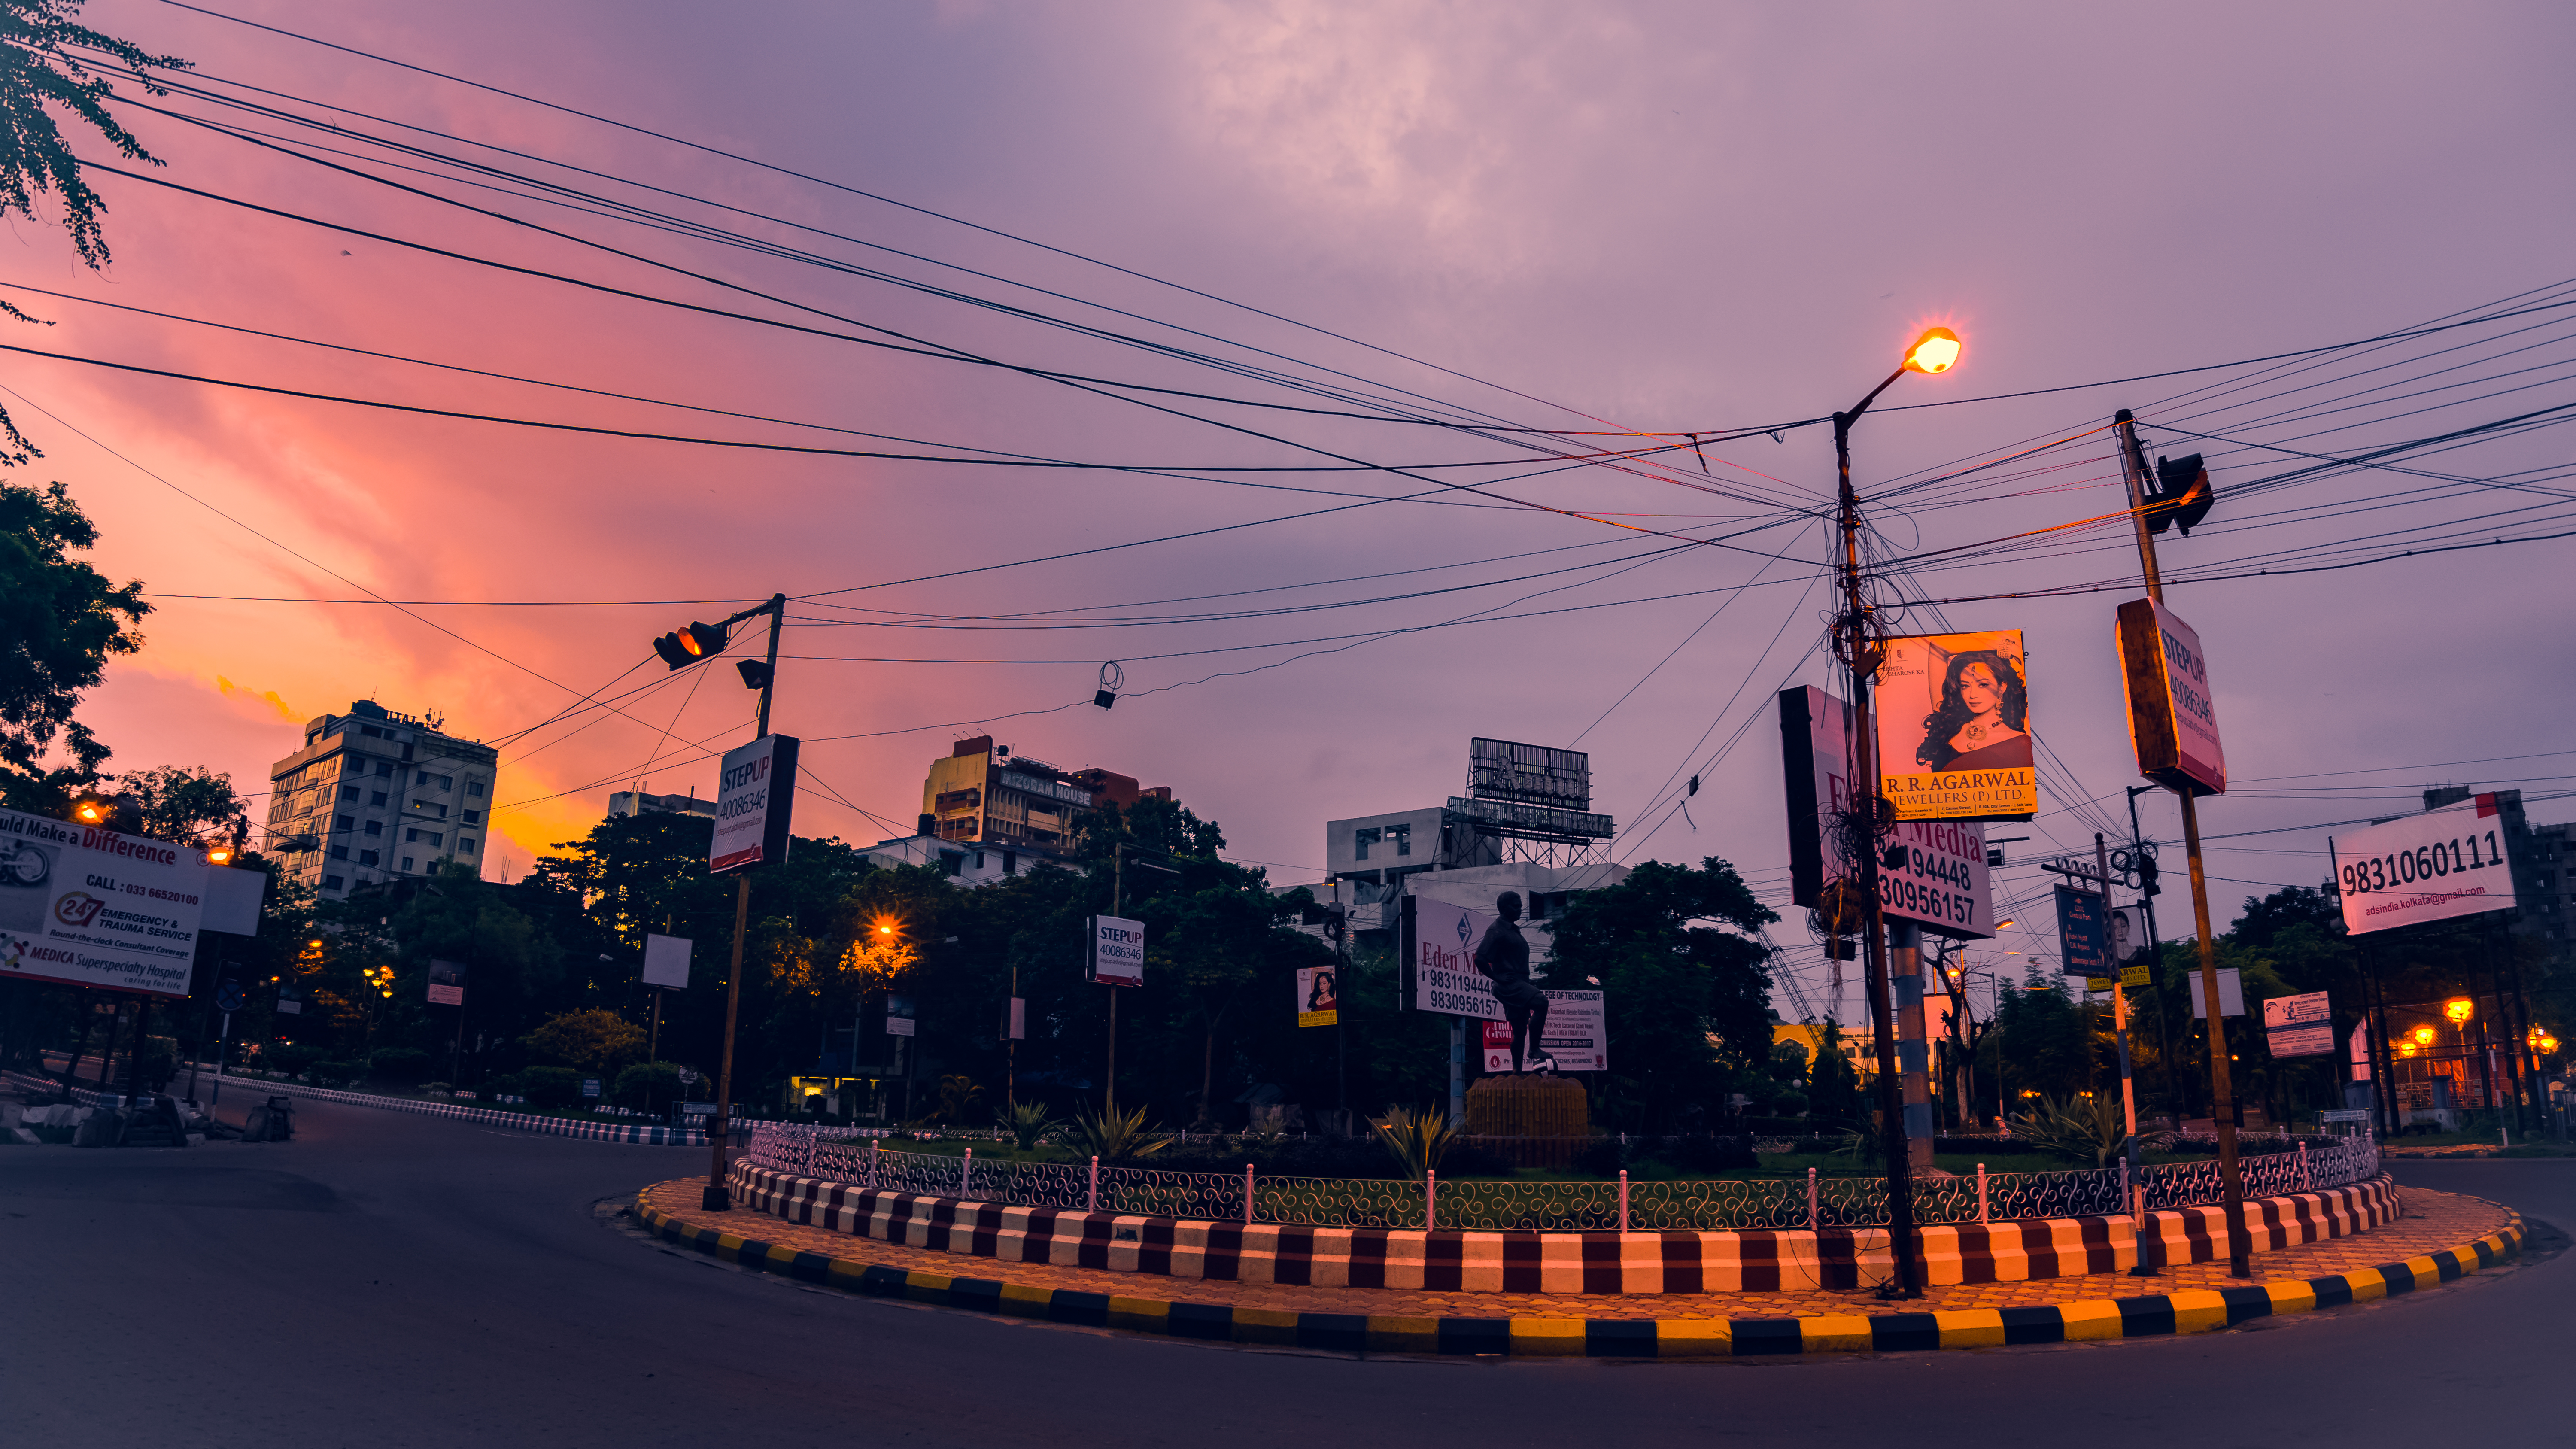
sky, sunrise, sunset, road, street, night, morning, dawn, cityscape, dusk, evening, street light, lighting, infrastructure, morninglight, india, ilce7m2, fe1635mmf4zaoss, atdawn, kolkata, saltlakestadium, urban area